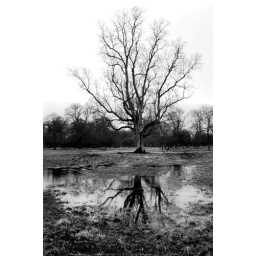
tree reflected in the water